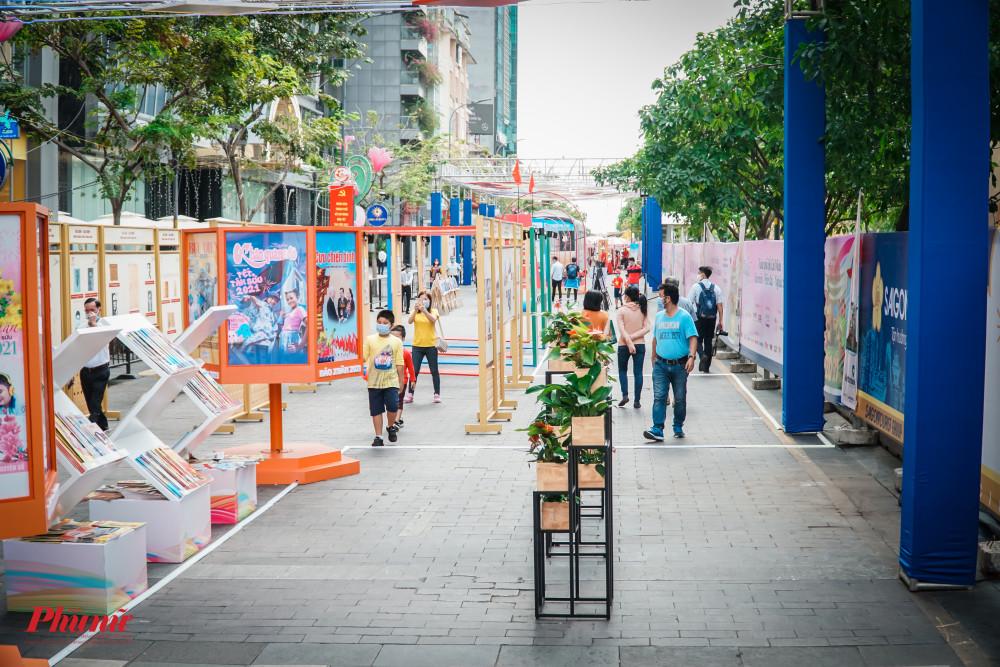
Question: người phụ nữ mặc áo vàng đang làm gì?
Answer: đang chụp hình